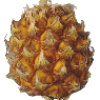
Label: Pineapple Mini 1